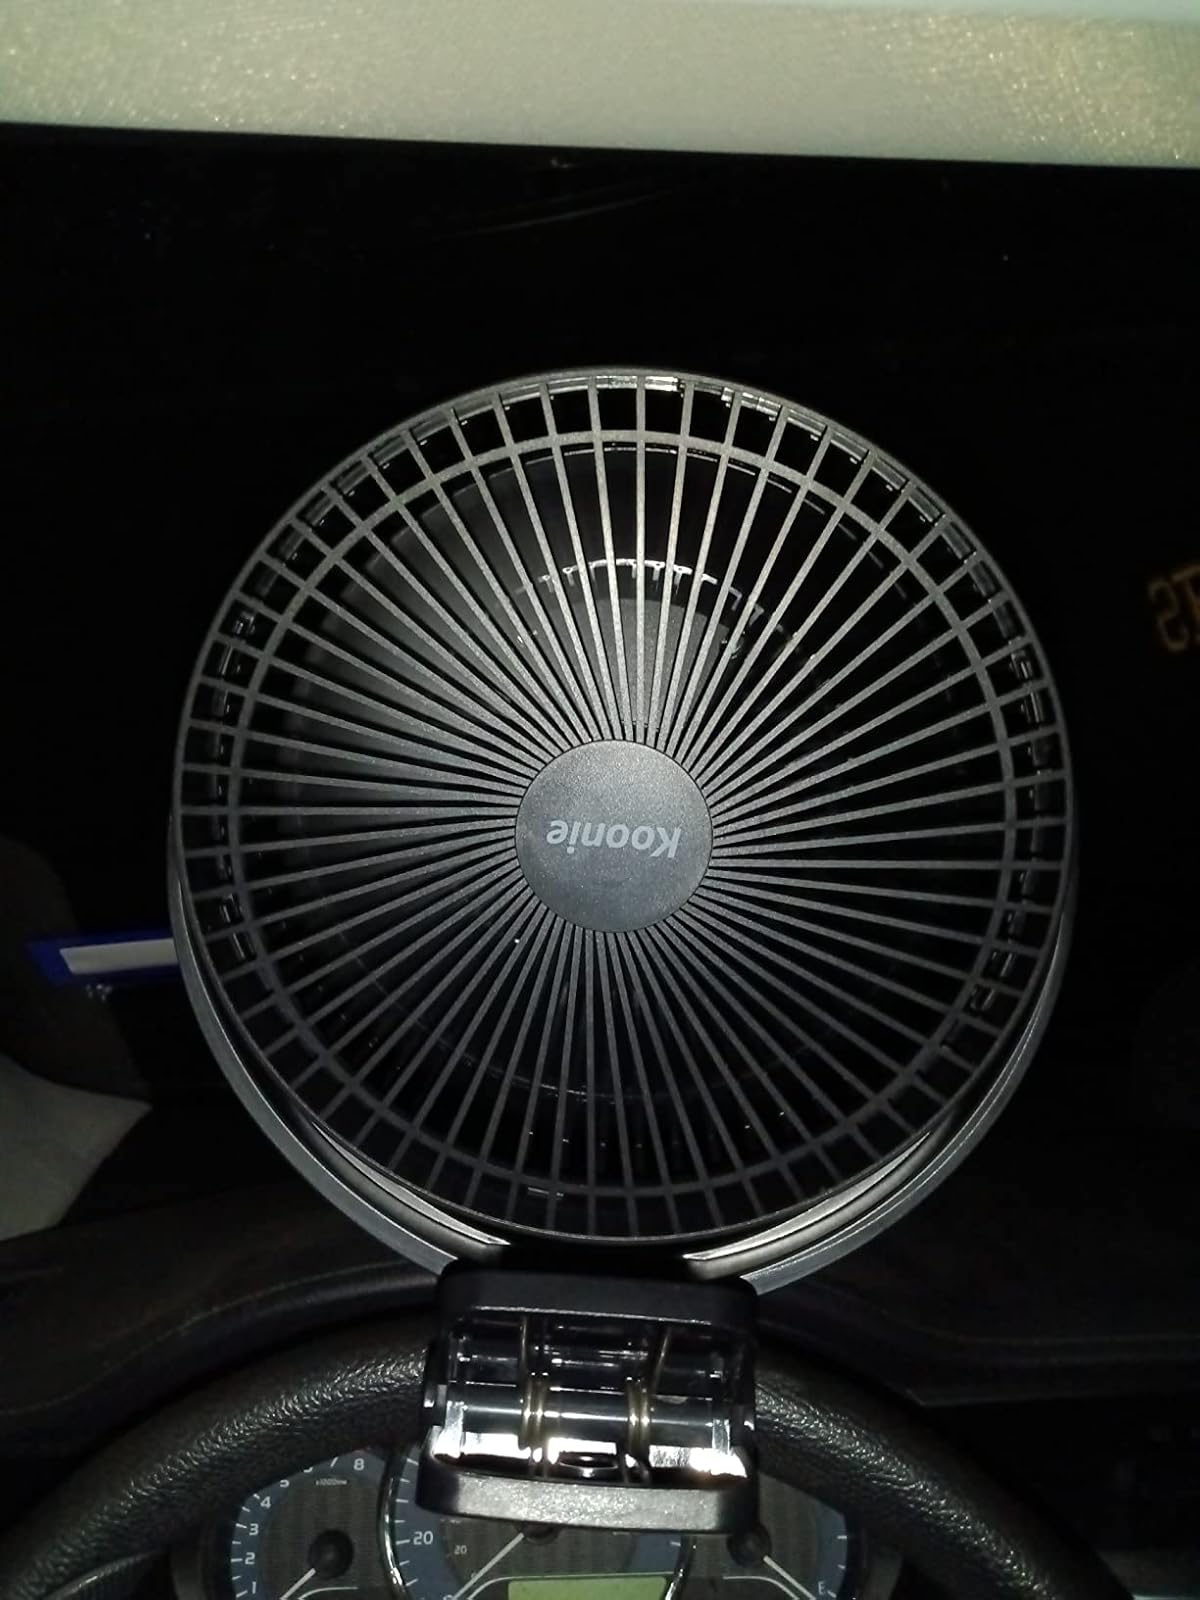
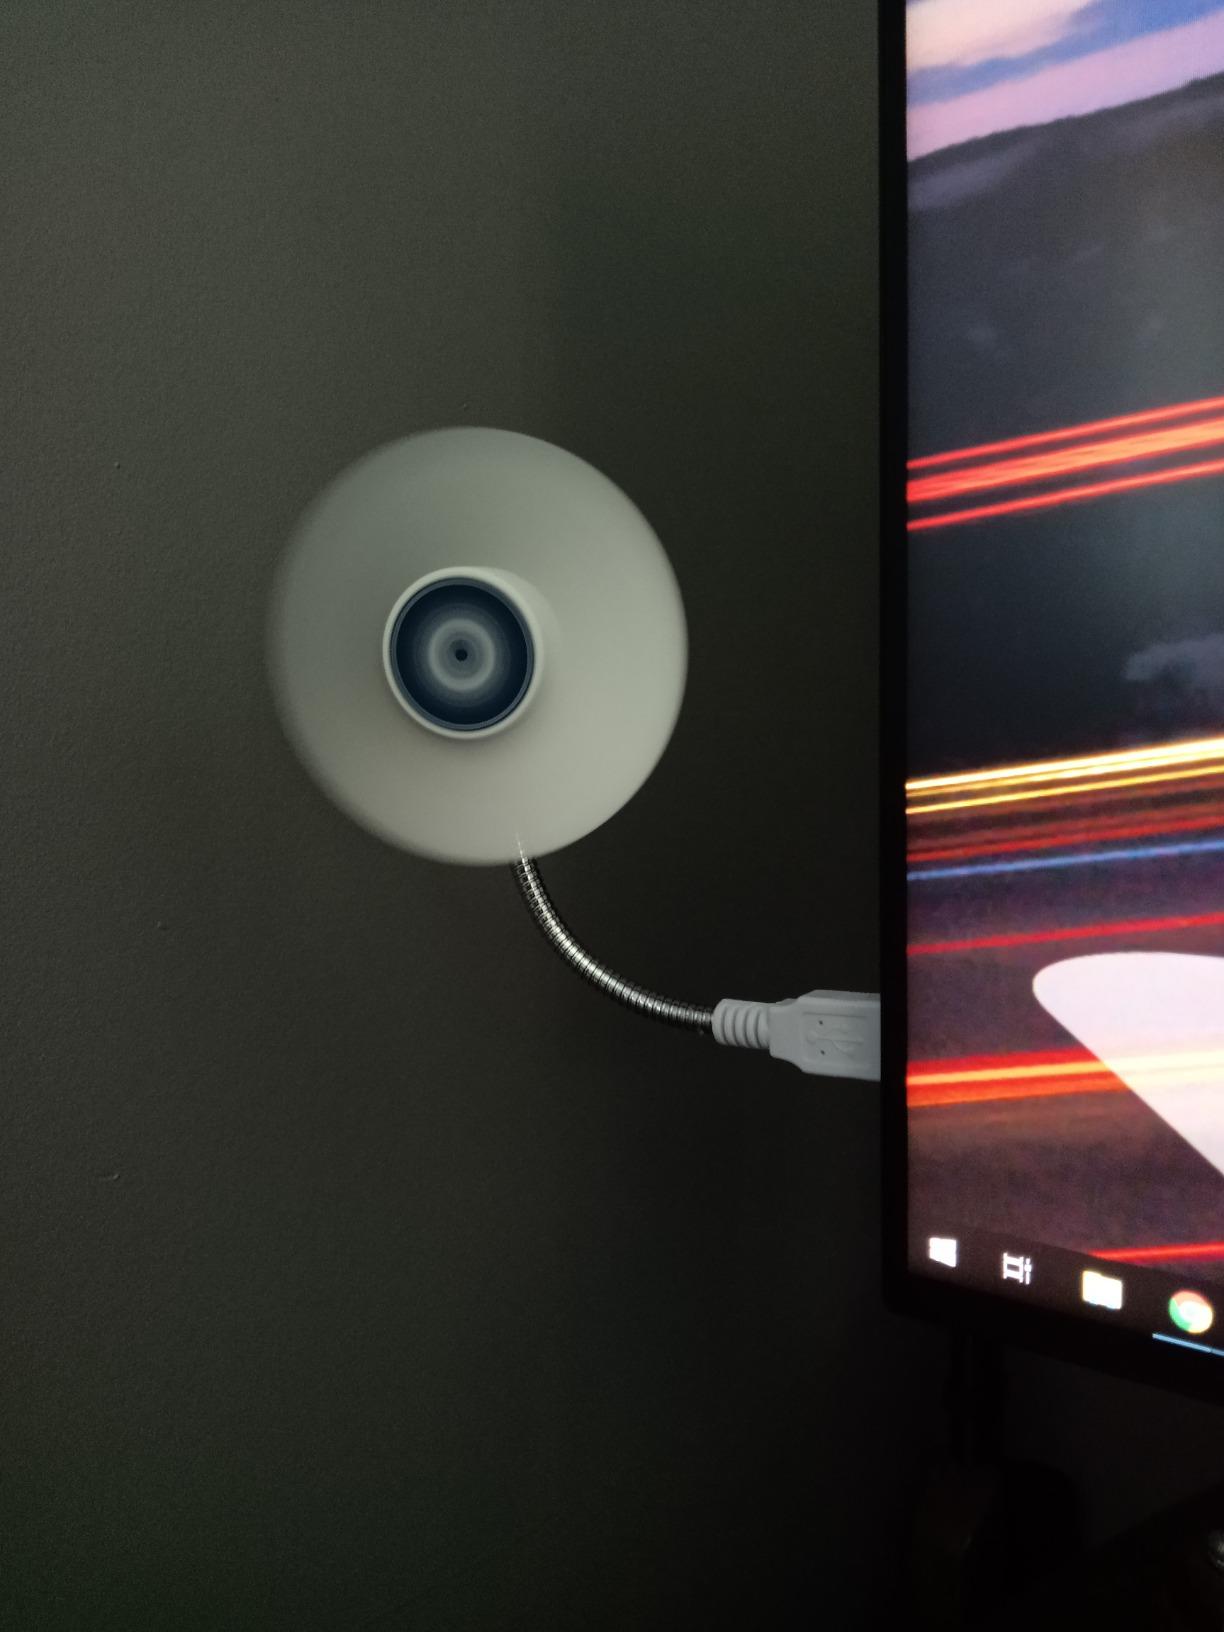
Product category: fan
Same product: no